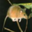
Label: mouse